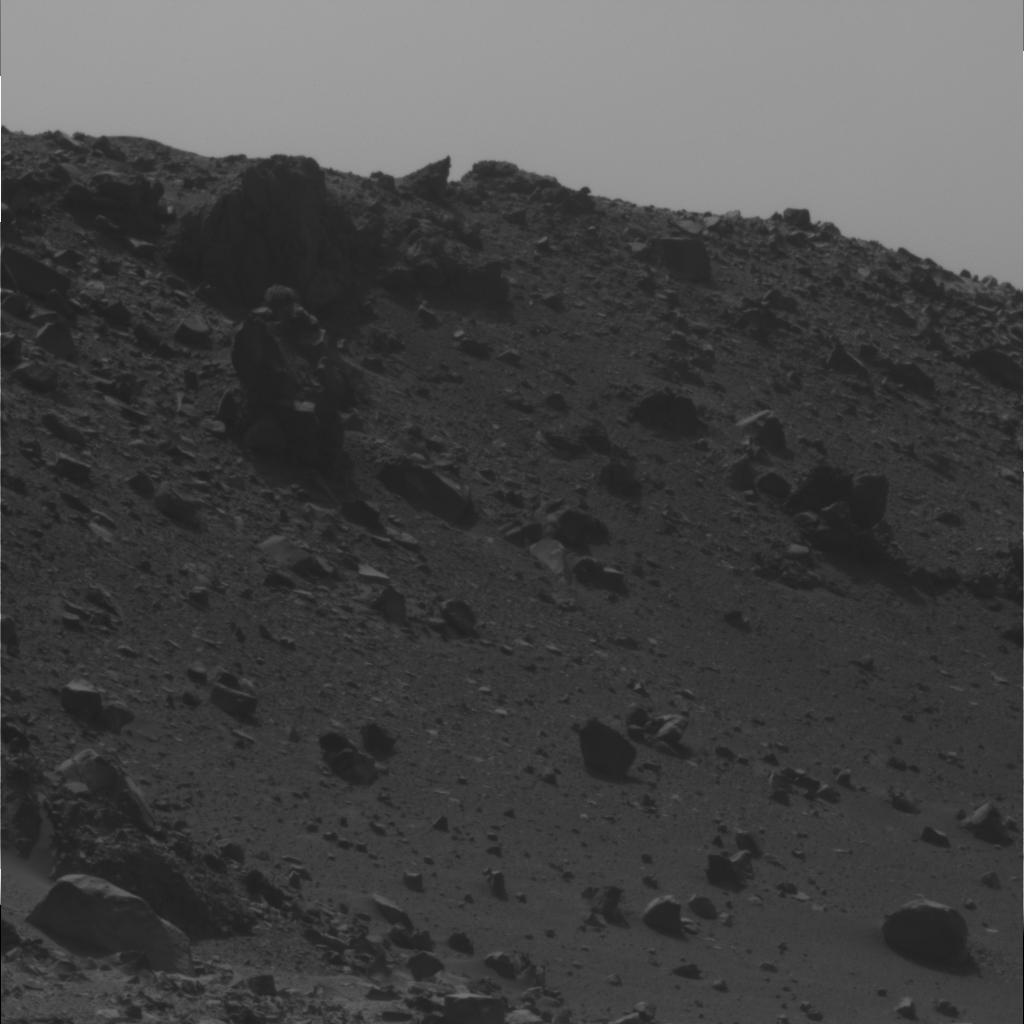
Surface features visible: Rock Outcrops, Float Rocks, Clasts, Soil, Distant Vista, Sky